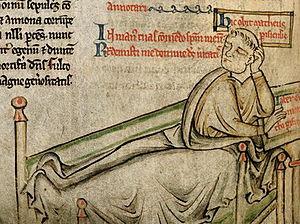
Vitae duorum Offarum est un récit littéraire écrit au XIIIᵉ siècle par le moine copiste Matthieu Paris travaillant dans la cathédrale Saint-Alban de Saint Albans dévouée à Saint-Alban.